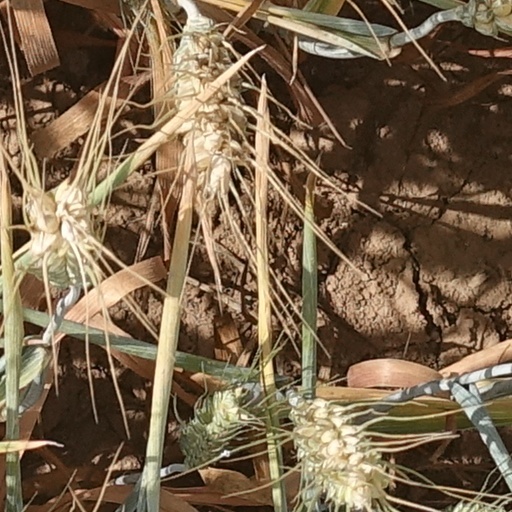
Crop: wheat